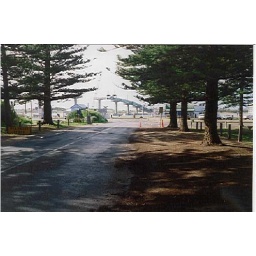
Construction of the Hindmarsh Island bridge. The bridge was built by pushing the road bed out over the columns from the shore